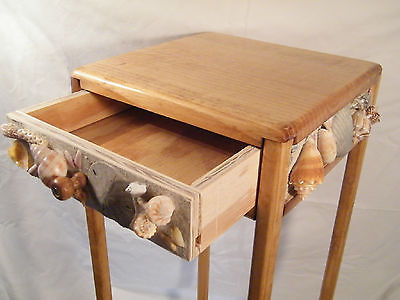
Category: table